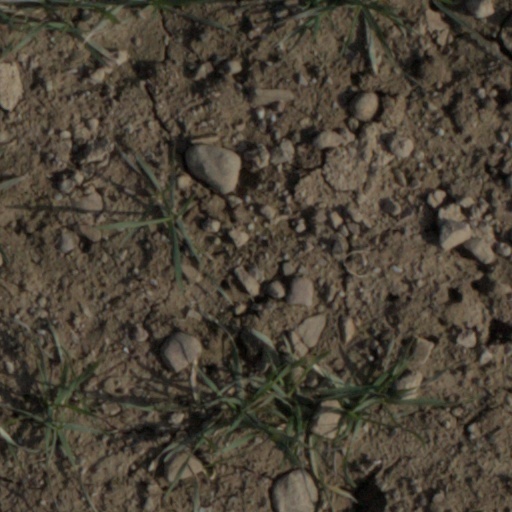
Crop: wheat